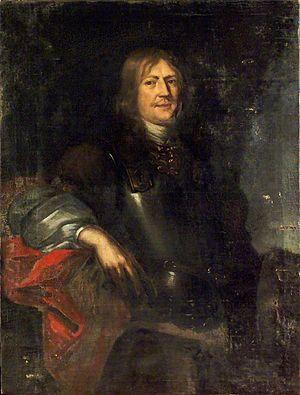
Gustaf Otto Stenbock, né au château de Torpa, dans le comté de Västra Götaland le 7 septembre 1614, mort à Stockholm le 24 septembre 1685, était un militaire et homme d'État suédois.